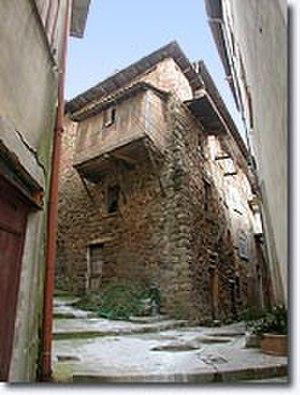
loggias à lantosque
Lantosque est une commune française située dans le département des Alpes-Maritimes, en région Provence-Alpes-Côte d'Azur.